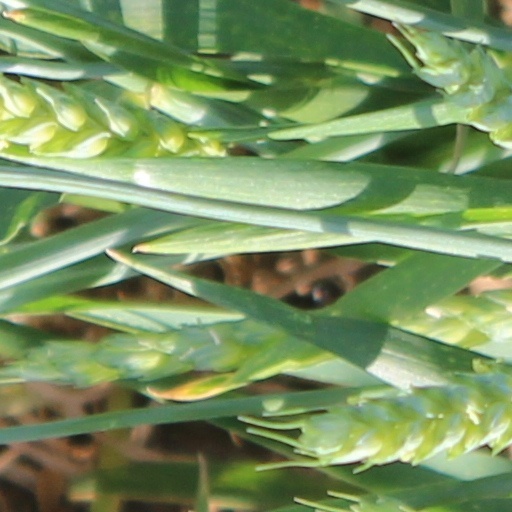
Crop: wheat